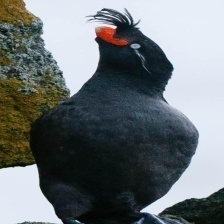
Species: CRESTED AUKLET
Scientific name: AETHIA CRISTATELLA